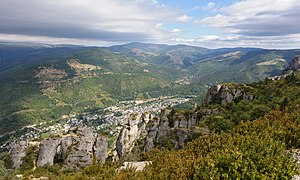
Cevennerne
Cevennerne
Cevennerne er en bjergkæde i sydlige og centrale dele af Frankrig, som dækker dele af departementerne Gard, Lozère, Ardèche og Haute-Loire.